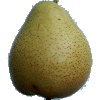
Label: Pear Forelle 1